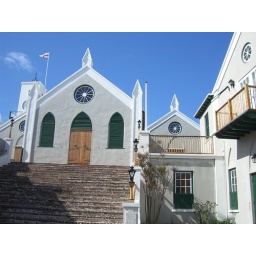
In St. George's.  Founded in 1612, the present church was built in 1713 with a tower added in 1814.